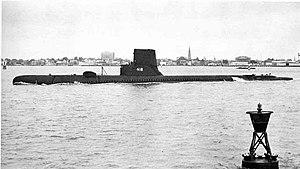
Le Greater Underwater Propulsion Power Program est lancé par la marine américaine après la Seconde Guerre mondiale pour améliorer la vitesse, la manœuvrabilité et l'endurance de ses sous-marins.